Trincomalee Harbour

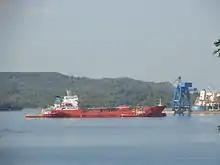
Trincomalee Harbour

The Port of Trincomalee works on a 24-hour basis. It is open every day of the year, except on May Day, when only daylight navigation is open.